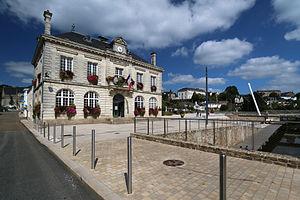
Mairie de Pontchâteau
Pontchâteau est une commune urbaine de l'Ouest de la France, située dans le département de la Loire-Atlantique, en région Pays de la Loire.